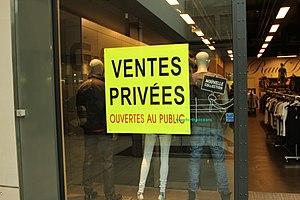
Humour involontaire avec ce panneau ""Ventes privées ouvertes au public"" au Centre commercial Évry 2 à Évry en France. This file was uploaded with Commonist."
L'expression vente privée est susceptible de désigner